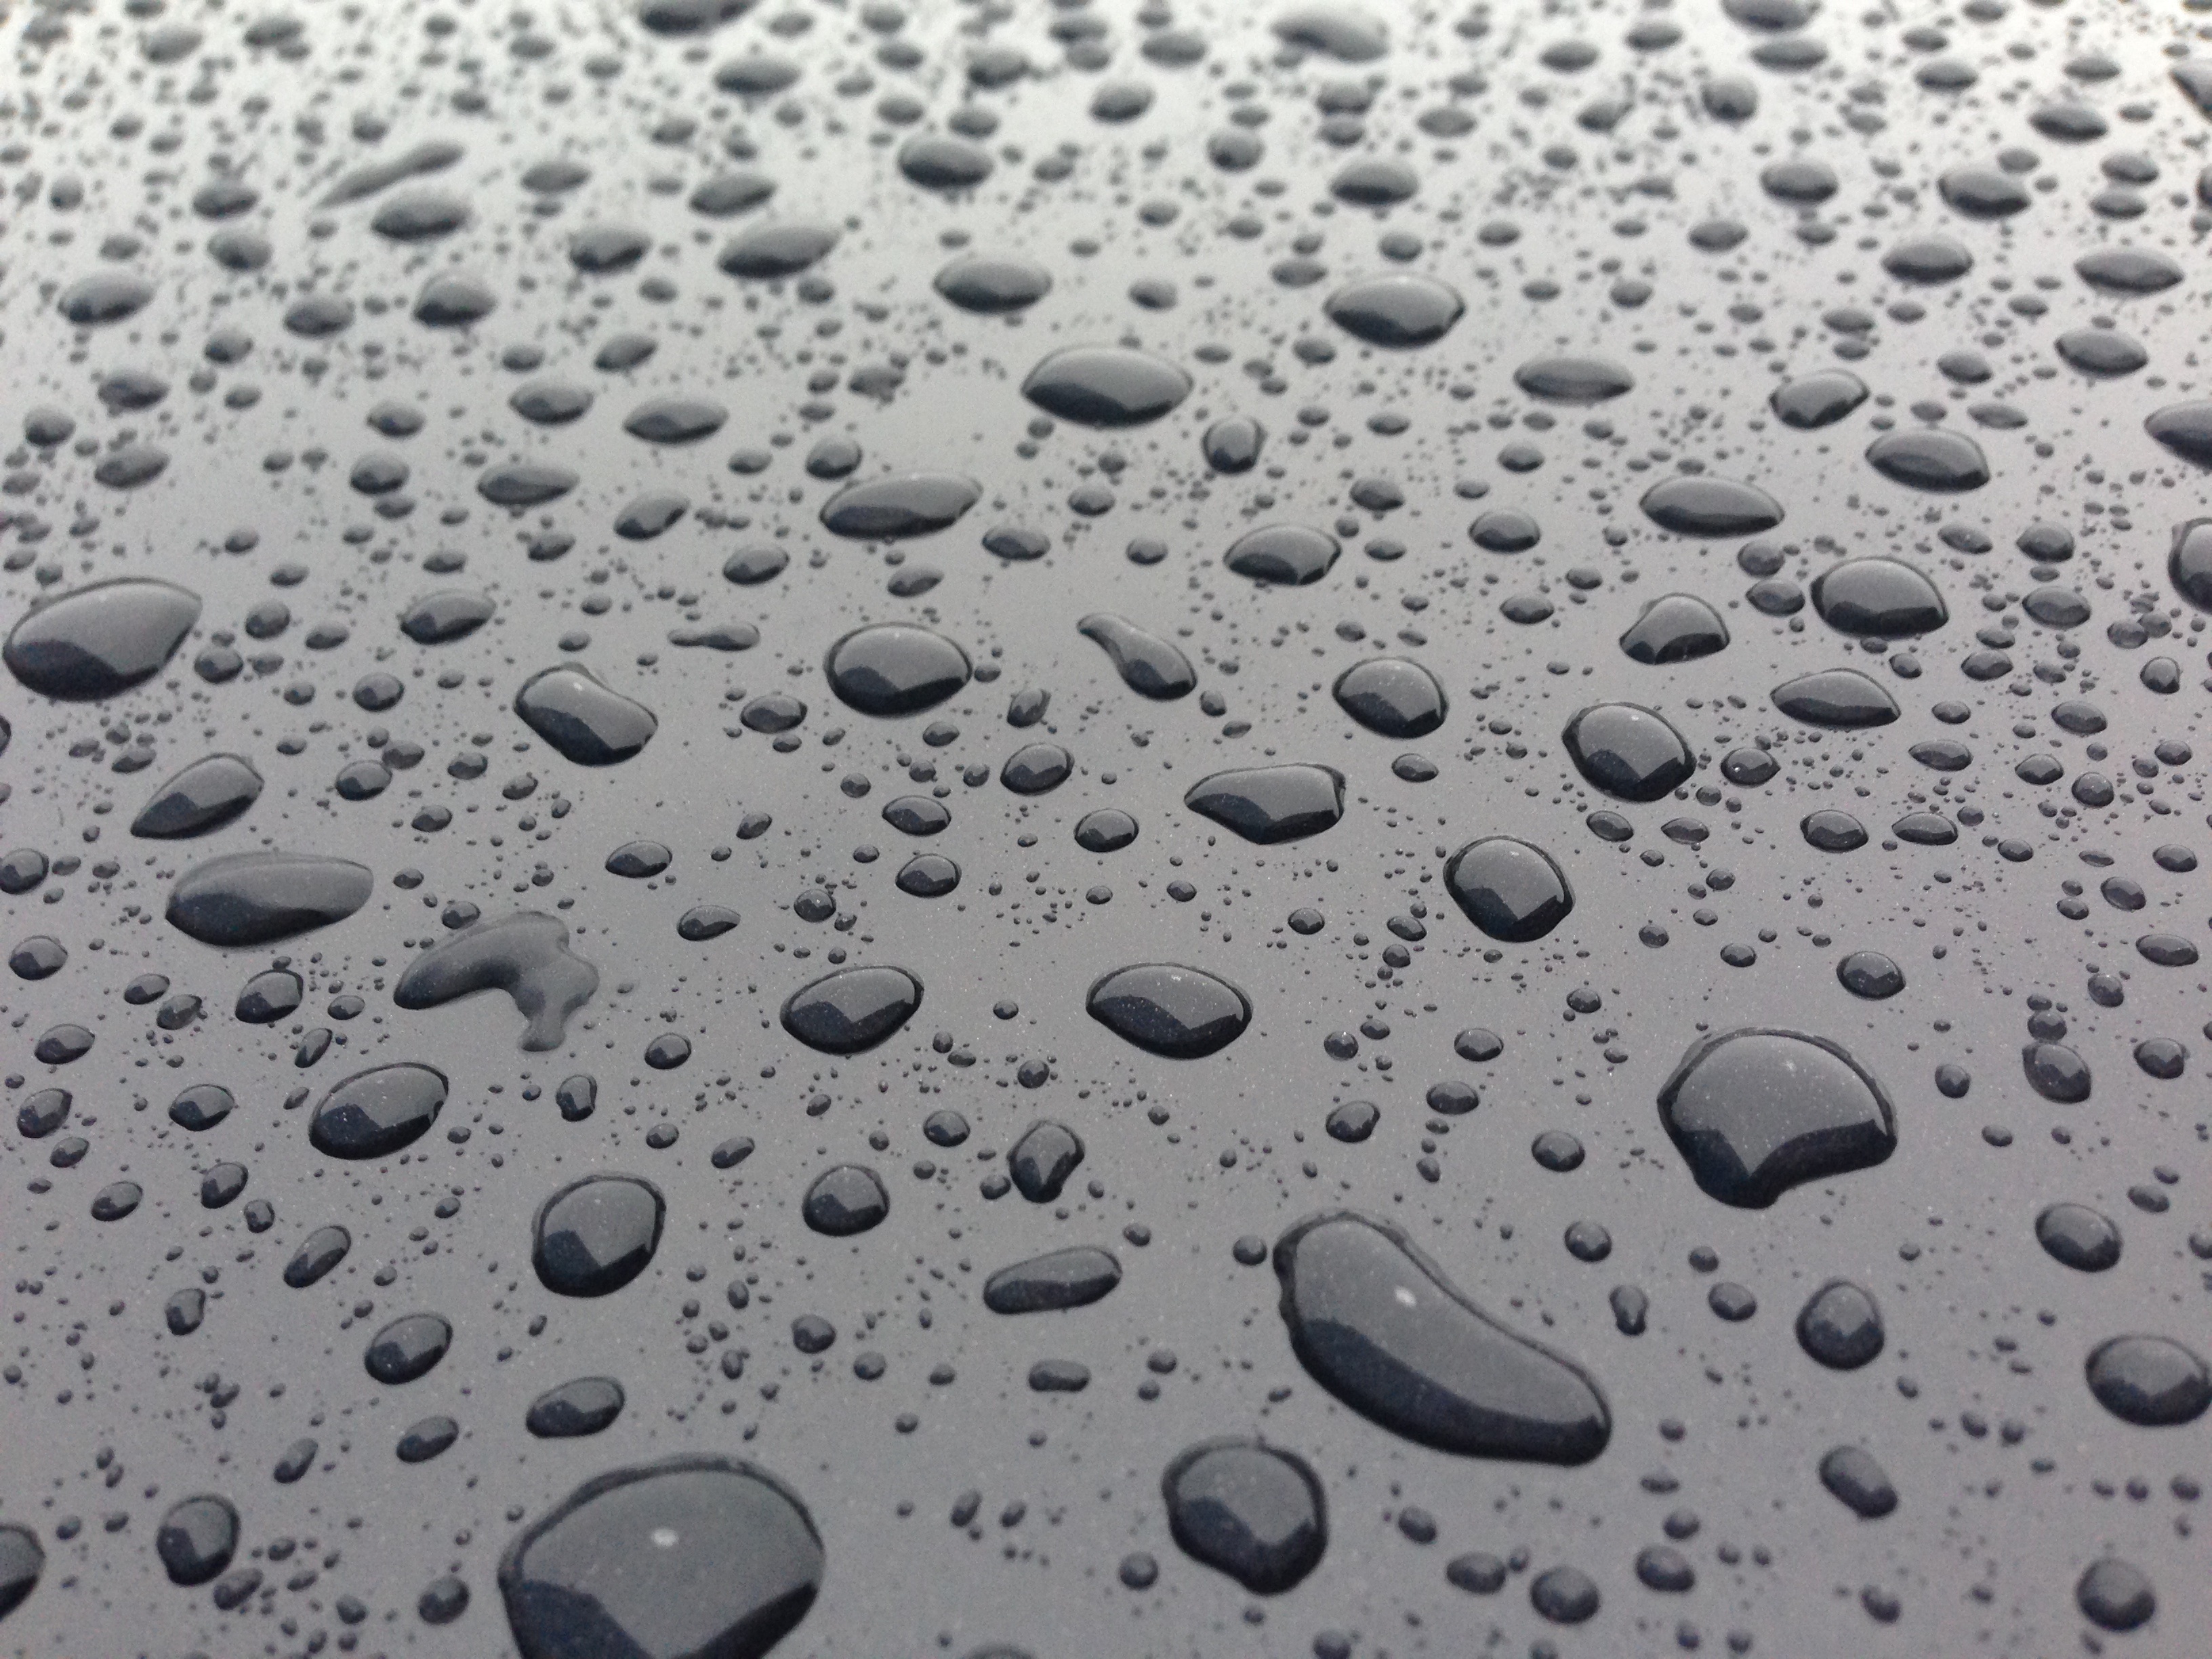
water, drop, black and white, rain, monochrome, circle, drops, freezing